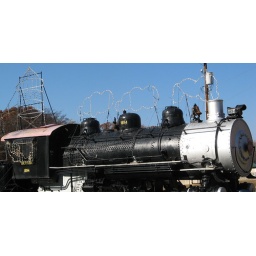
There's also a driver in the window of the locomotive at the Festival of Lights at Tanglewood Park in Clemmons, NC